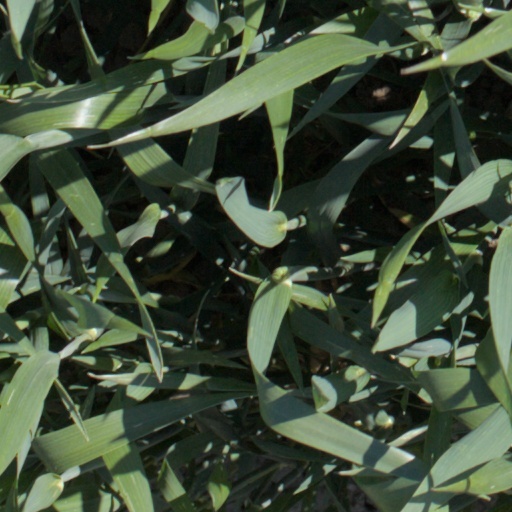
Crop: wheat